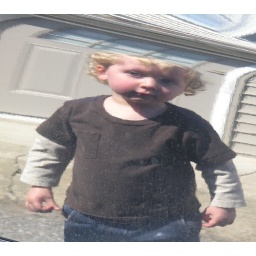
his reflection in the car door